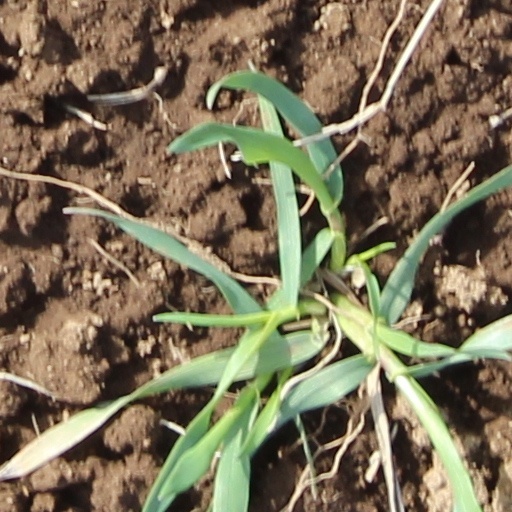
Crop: wheat